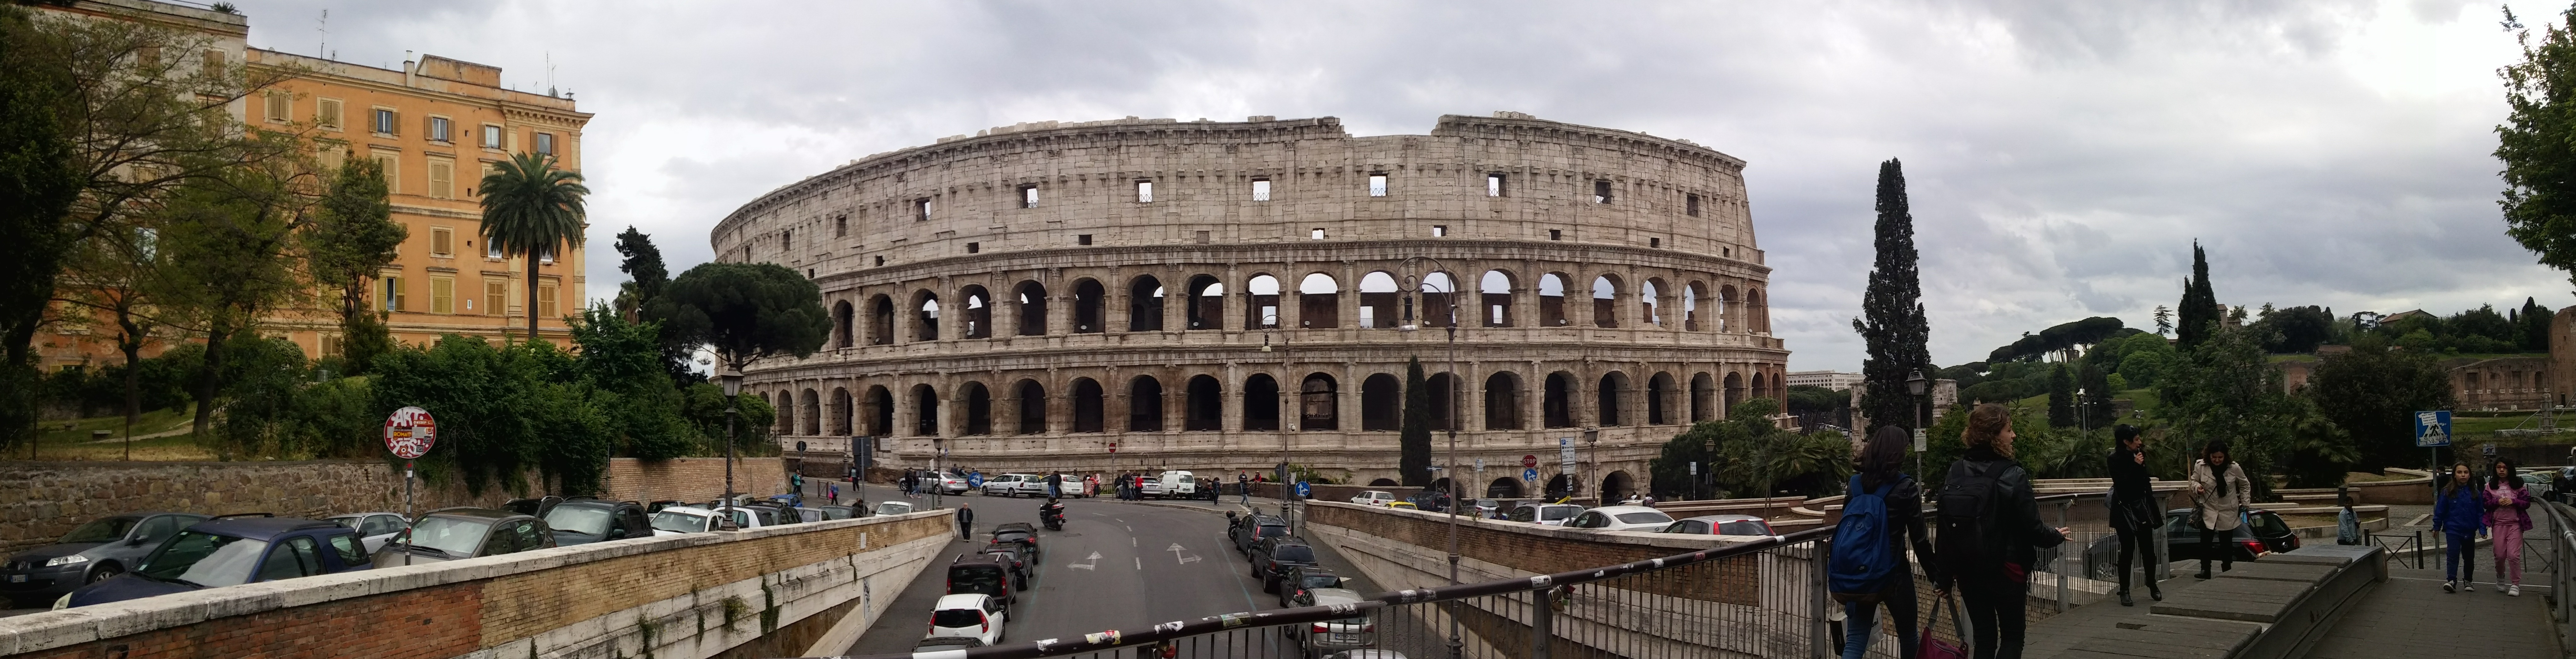
palace, city, canal, cityscape, panorama, plaza, landmark, tourism, waterway, town square, metropolis, ancient rome, tours, historic site, ancient roman architecture